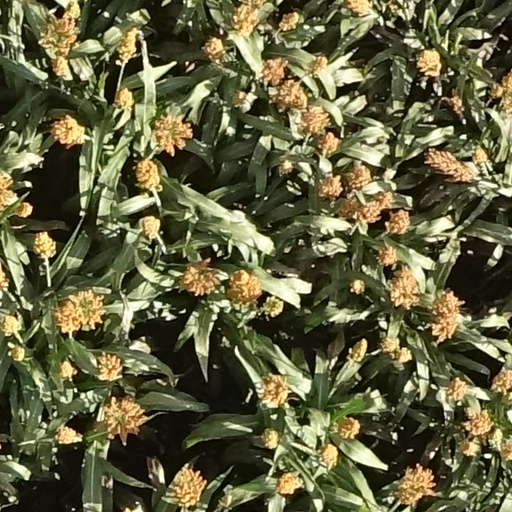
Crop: sorghum